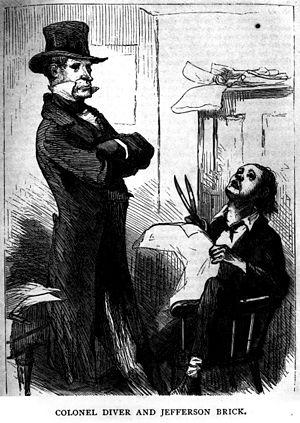
Martin Chuzzlewit ou Vie et aventures de Martin Chuzzlewit est un roman de Charles Dickens, le dernier de sa série dite « picaresque », paru en 1844.